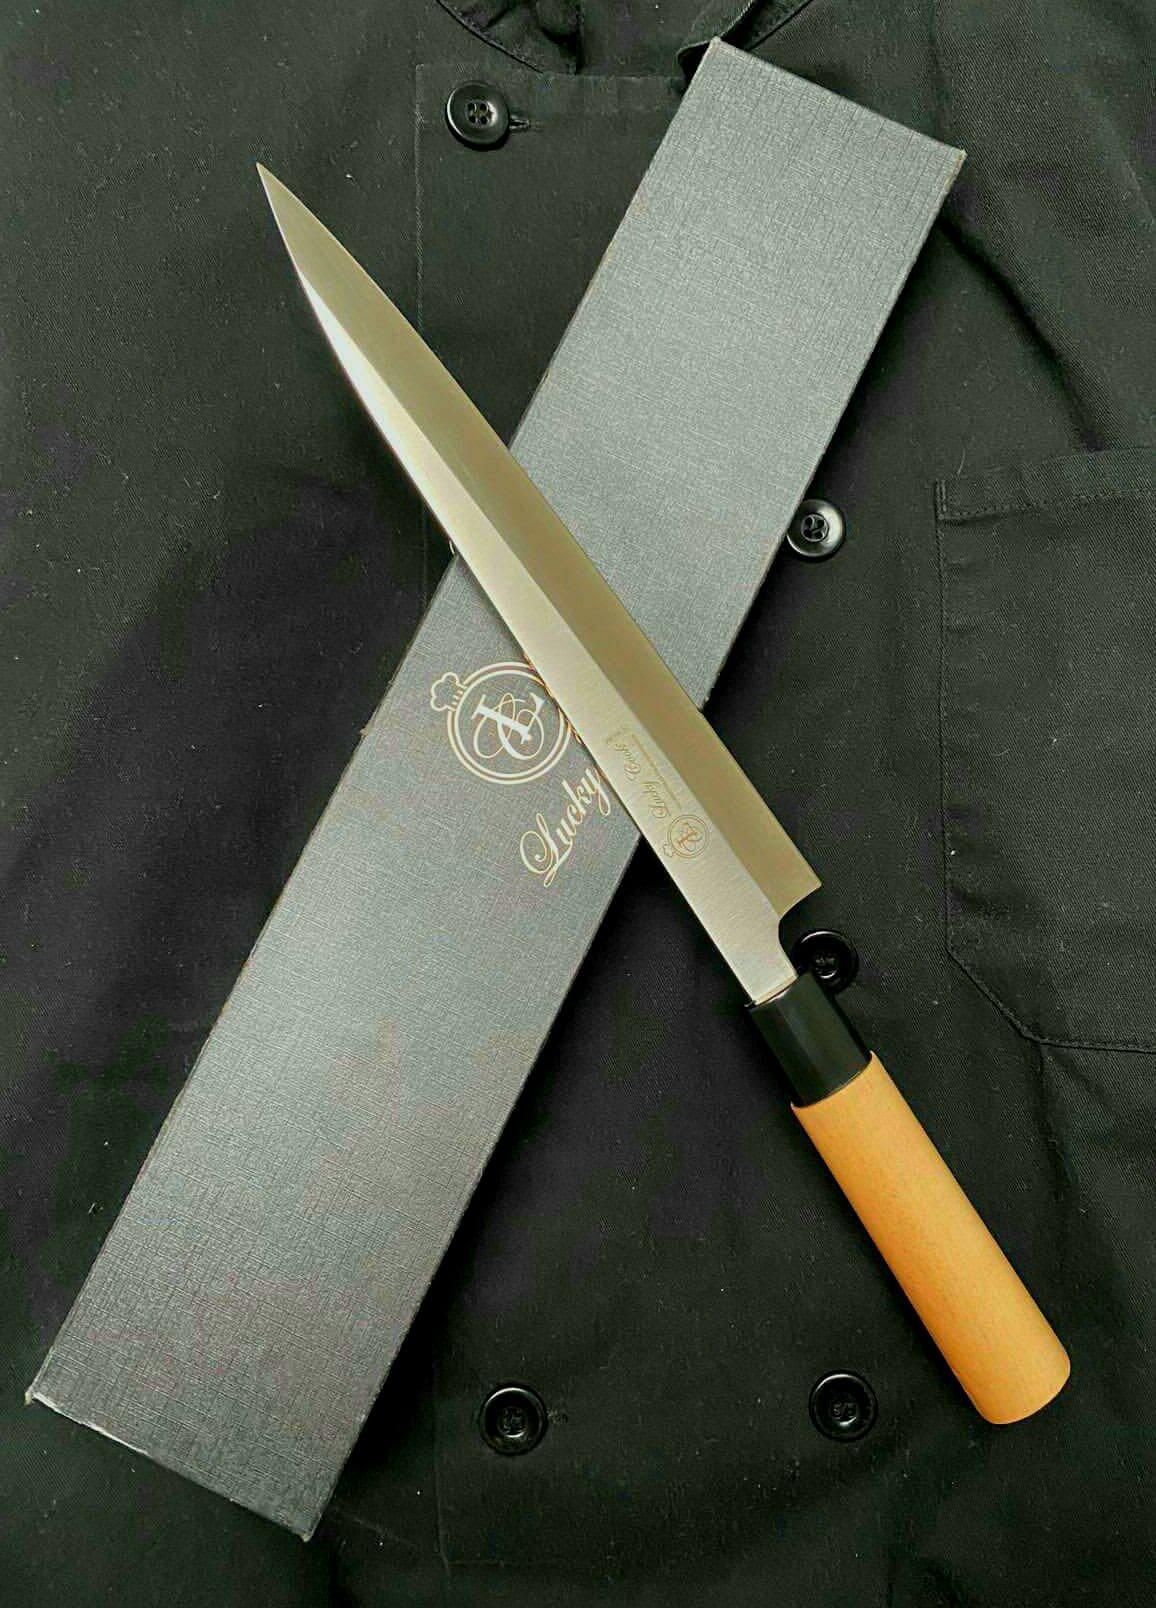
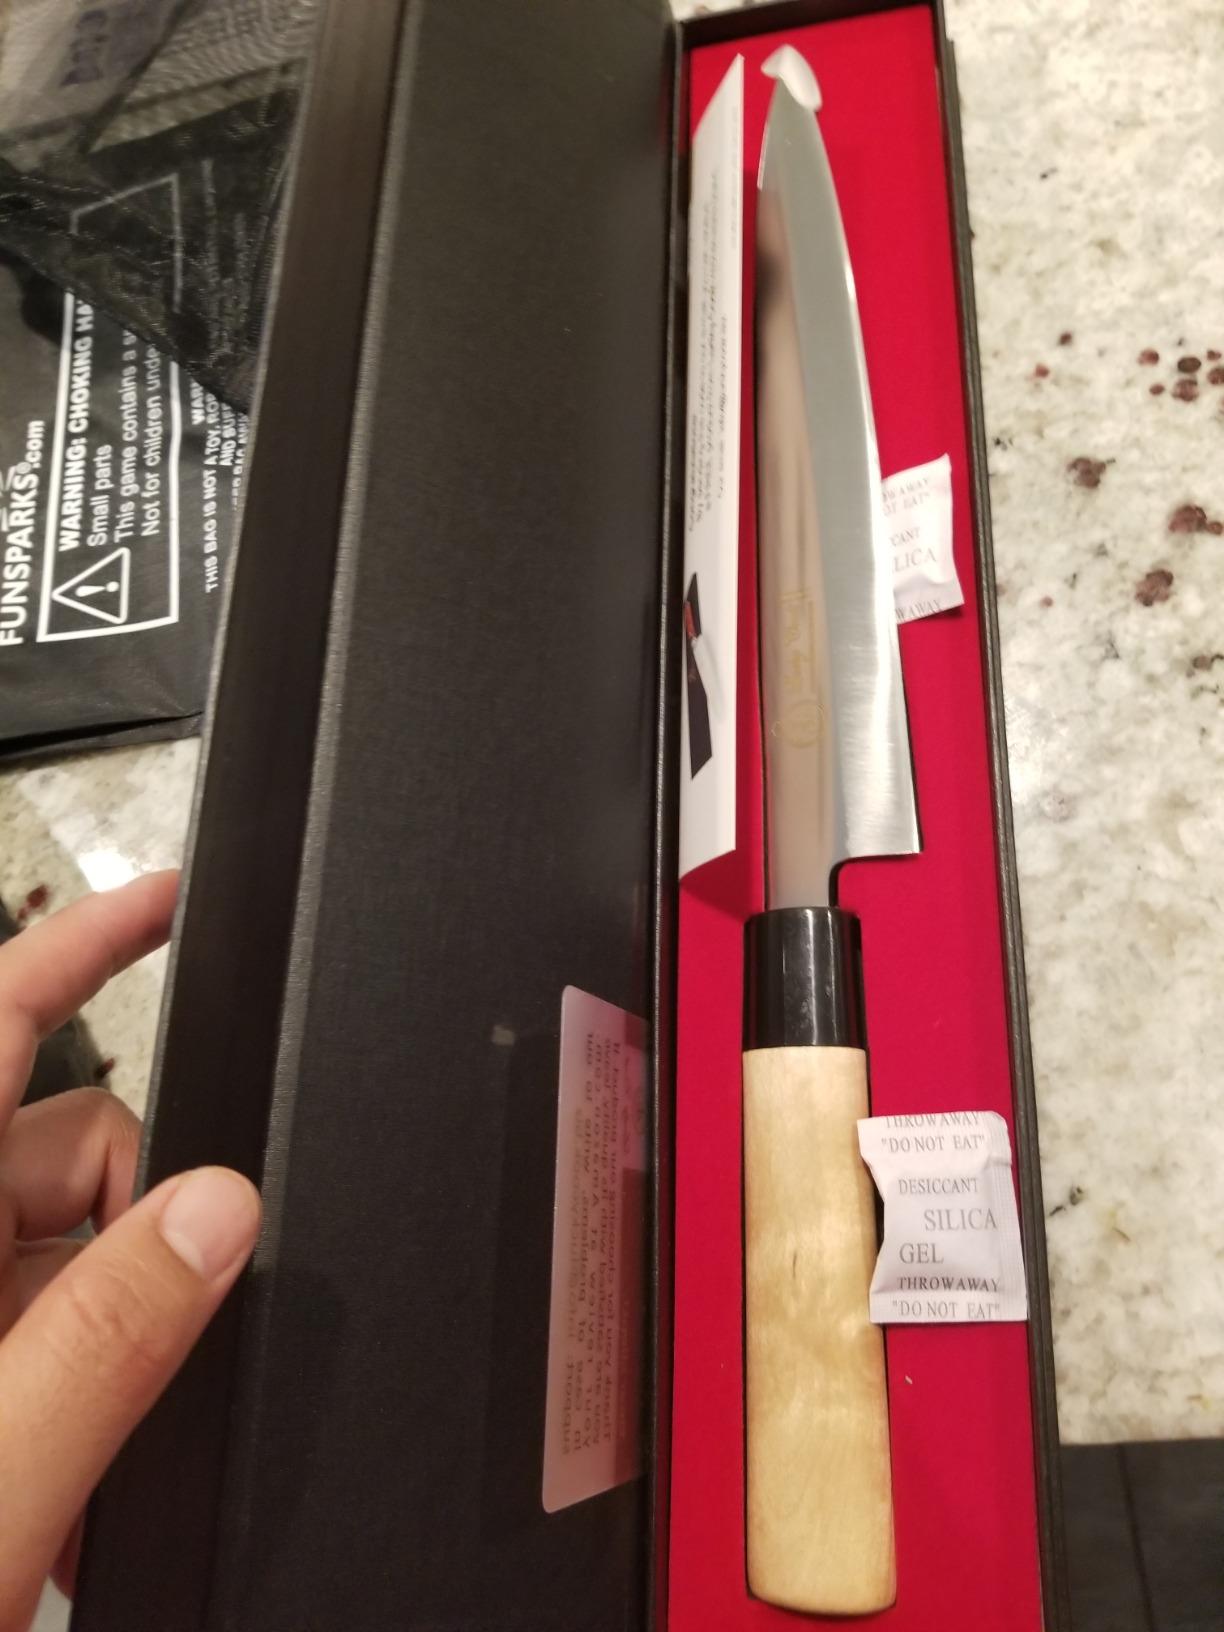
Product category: items_knife
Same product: yes